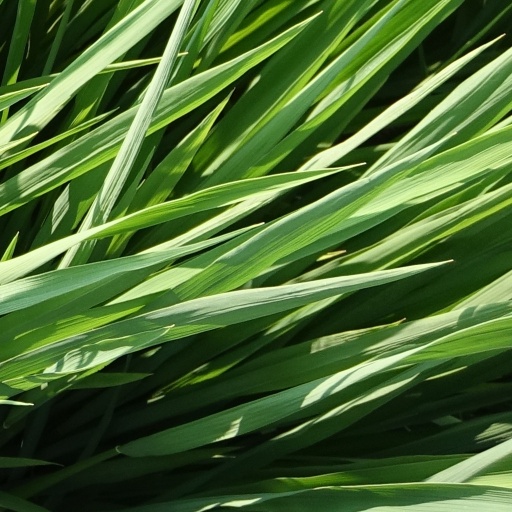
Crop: rice